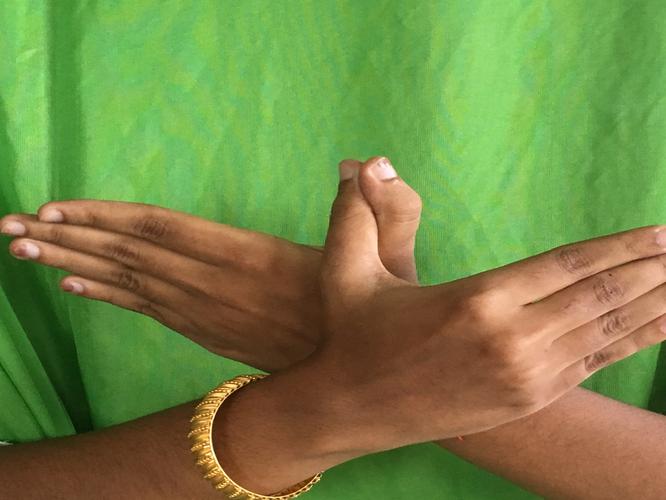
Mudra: Garuda
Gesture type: double_hand